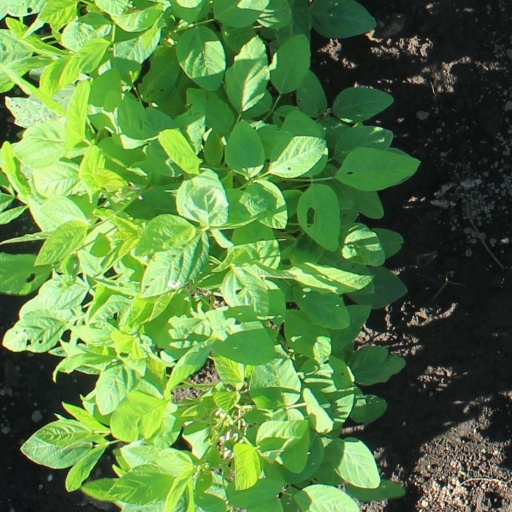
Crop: soybean